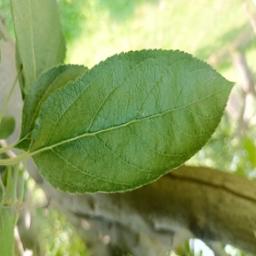
Label: Healthy